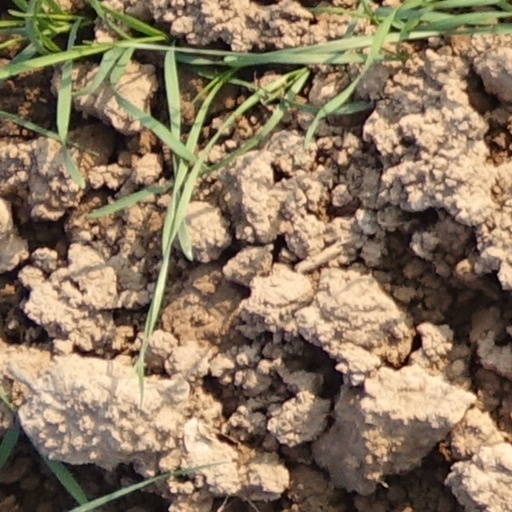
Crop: wheat